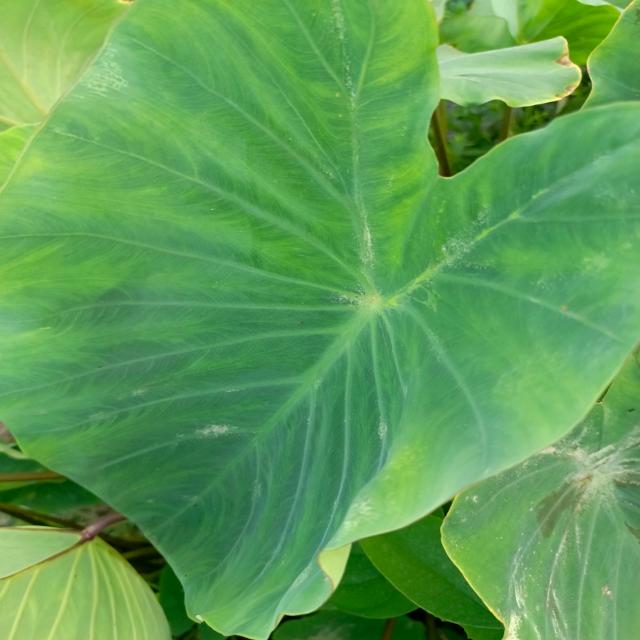
Label: Healthy